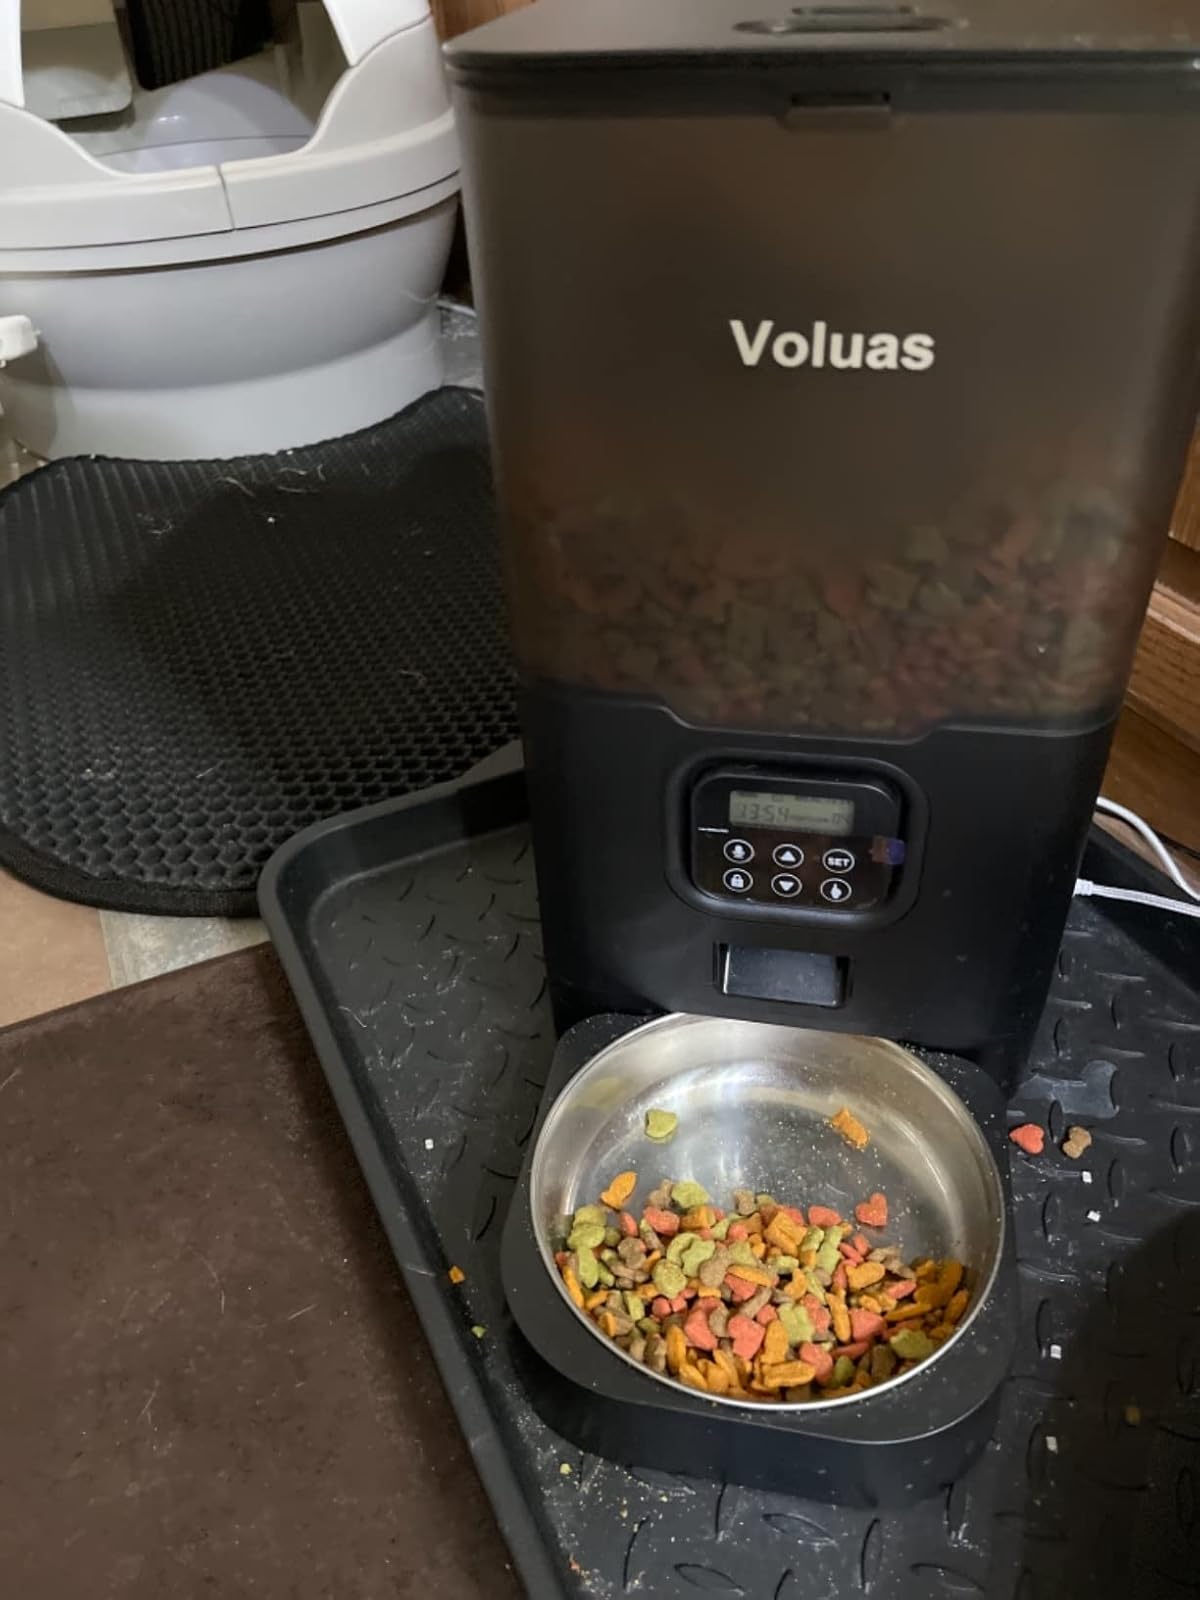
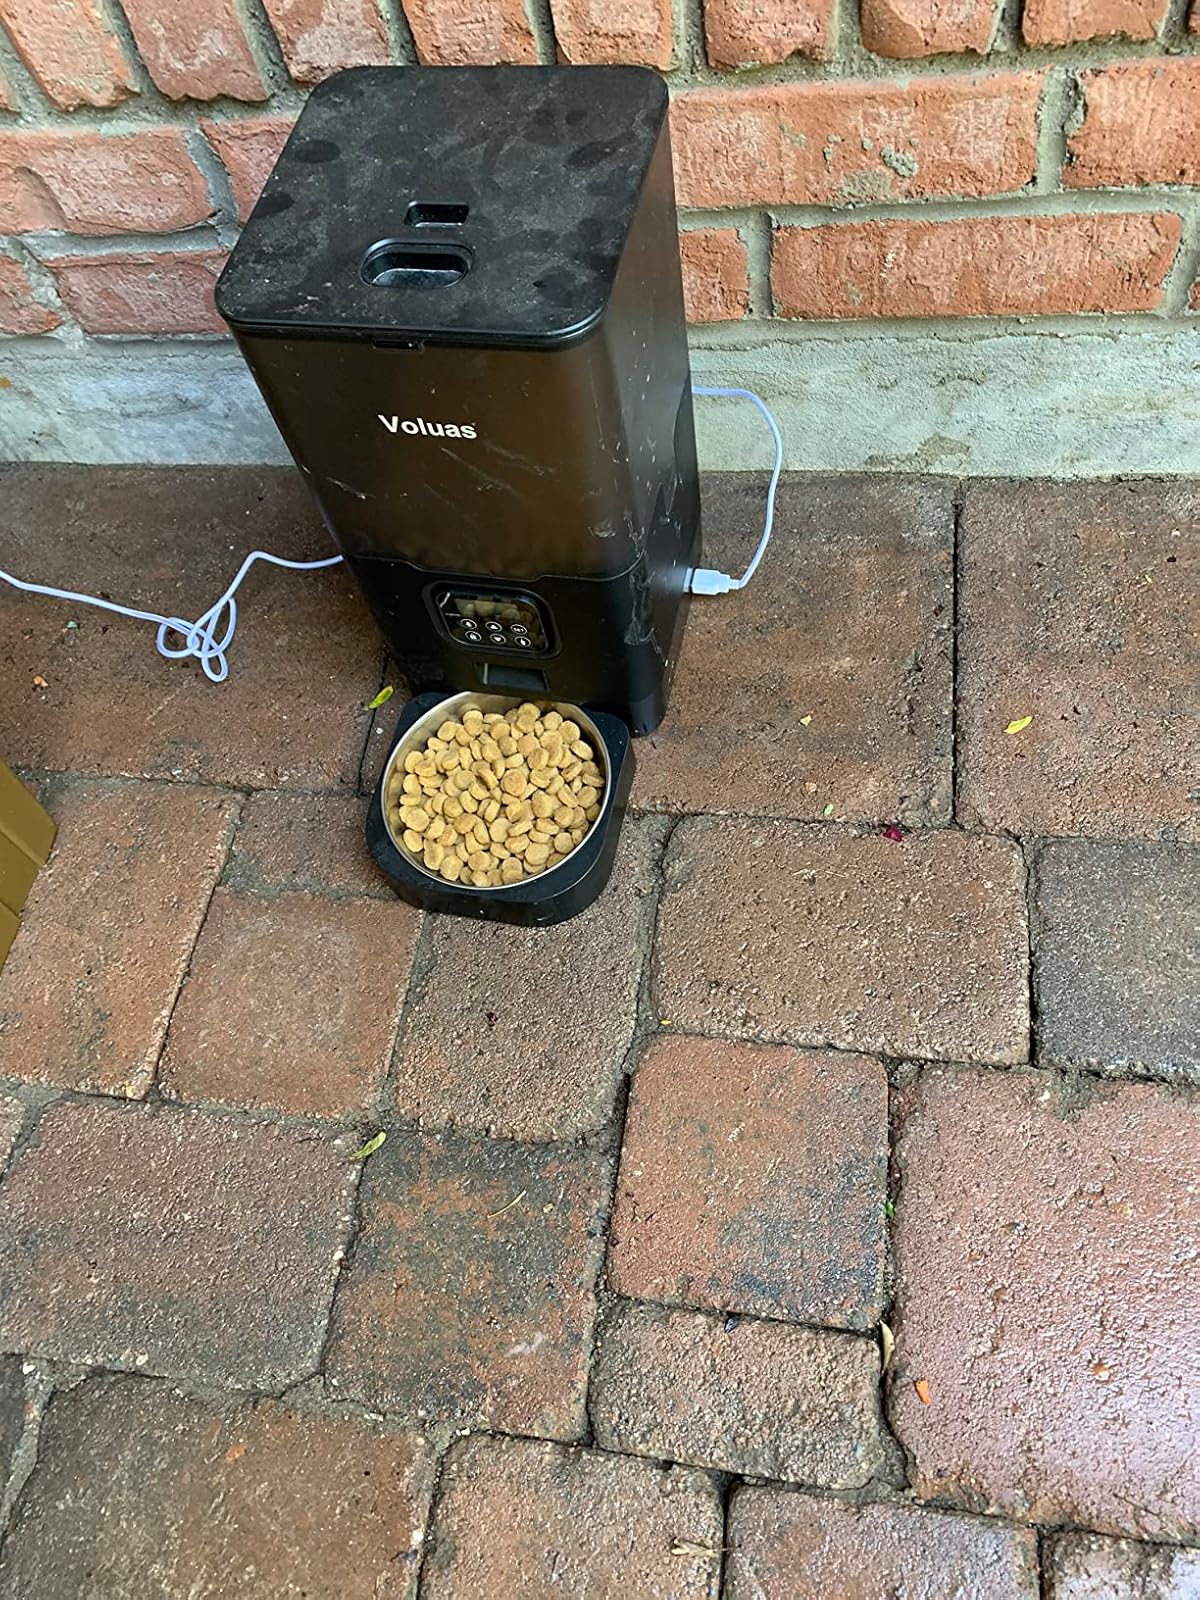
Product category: items_feeder
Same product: yes